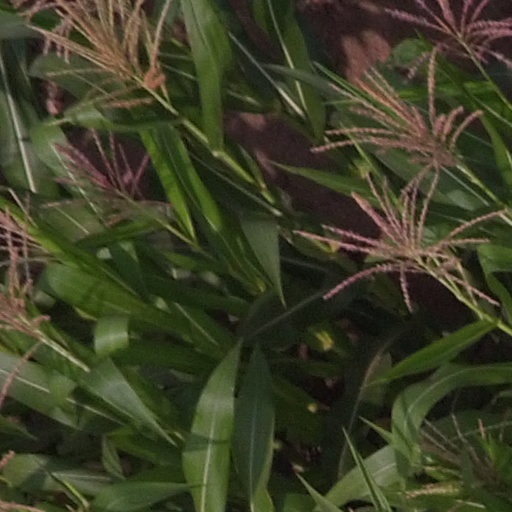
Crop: maize; corn